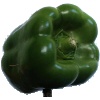
Label: green_pepper